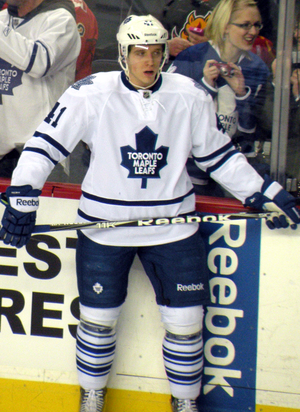
Nikolaï Vladimirovitch Kouliomine - en russe : Николай Владимирович Кулёмин et en anglais : Nikolai Kulemin est un joueur professionnel russe de hockey sur glace. Il évolue au poste d'ailier gauche.